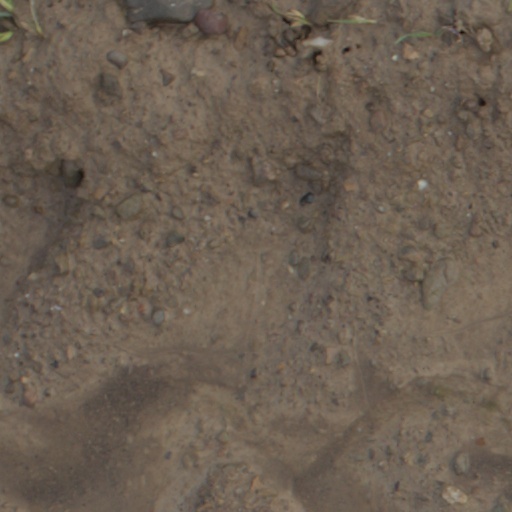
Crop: wheat